Cerverí de Girona

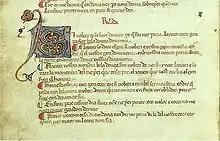
"Si voletz que.m laix d'amar", Biblioteca Nacional de Catalunya, Cançoner Gil, ms. 146, f. 34v

Cerverí de Girona (fl. 1259 – 1285) was a Catalan troubadour born Guillem de Cervera in Girona. He was the most prolific troubadour, leaving behind some 114 lyric poems among other works, including an "ensenhamen" of proverbs for his son, totaling about 130. He was a court poet to James the Conqueror and Peter the Great. He wrote "pastorelas" and "sirventes" and his overriding concern was the complexities of court life. None of his music survives.